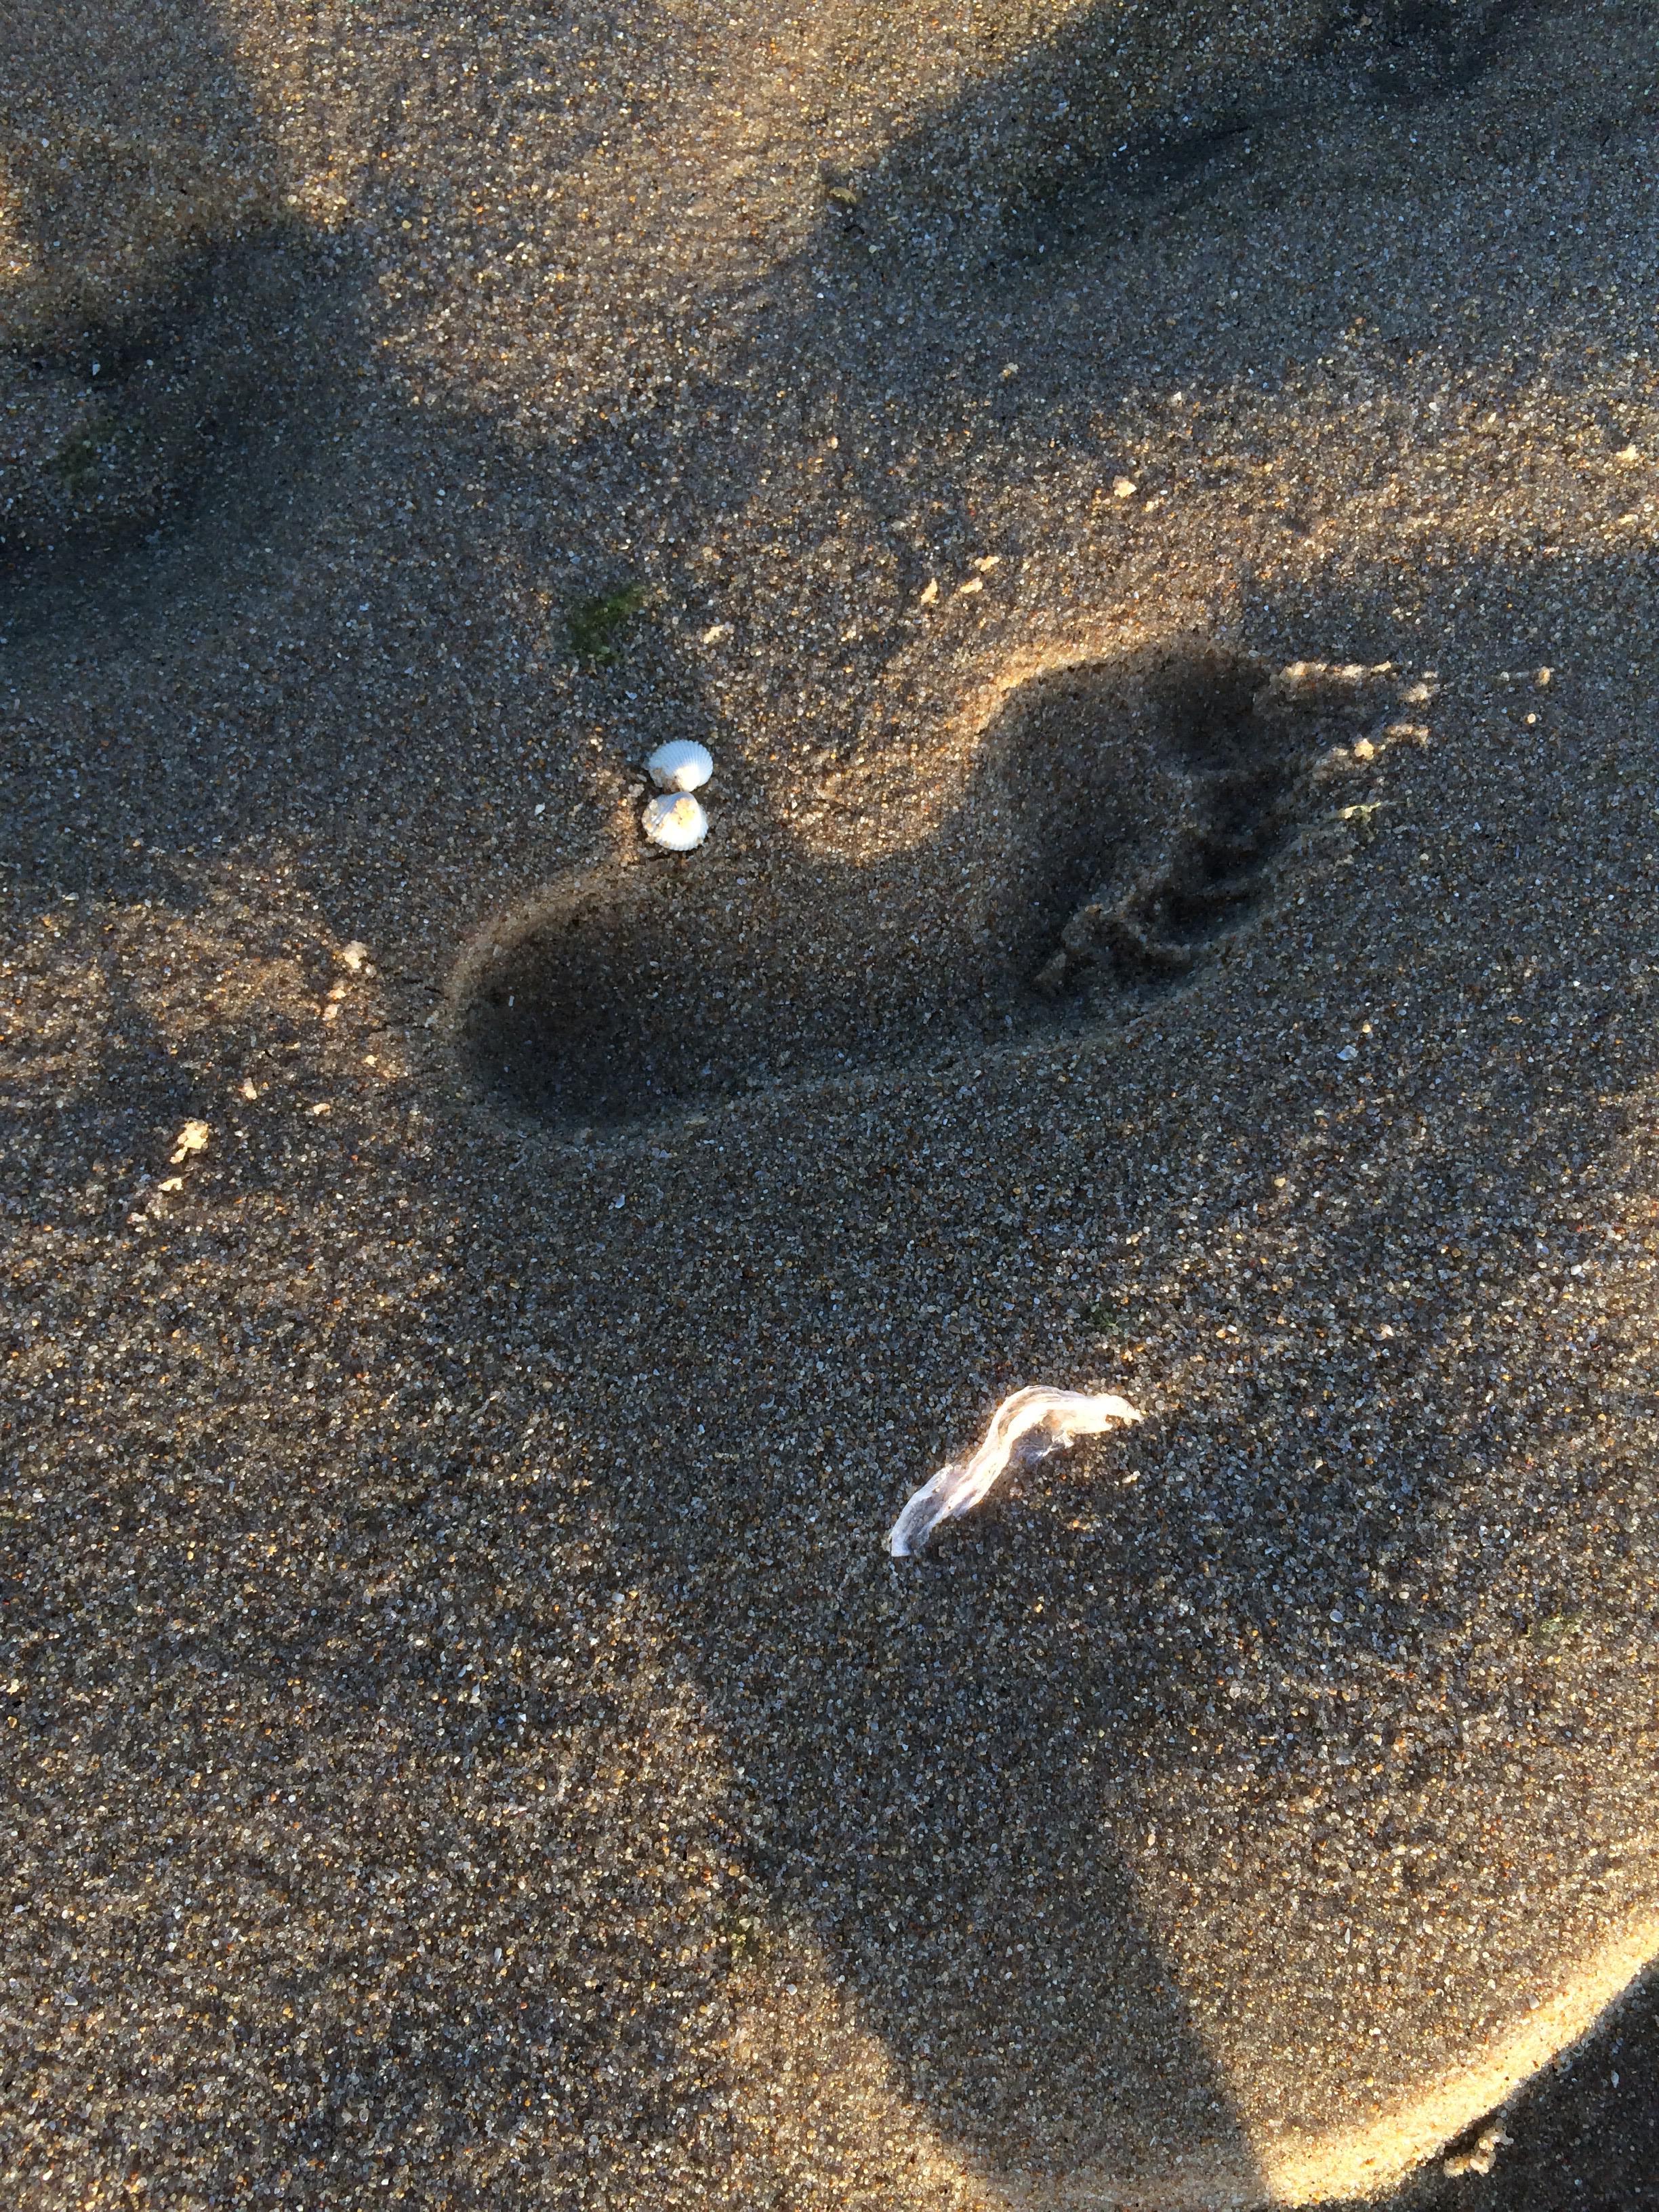
Object: Plastic film (Plastic bag & wrapper)